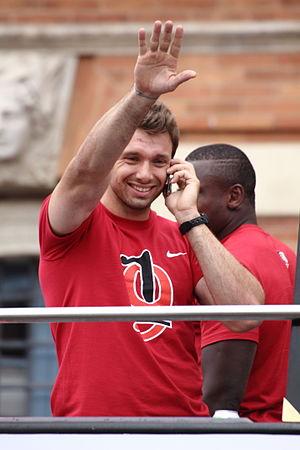
Vincent Clerc
Vincent Clerc, né le 7 mai 1981 à Échirolles, est un joueur de rugby à XV et à sept international français. Il dispute l'essentiel de sa carrière au poste d'ailier au sein de l'effectif du Stade toulousain après avoir quitté en 2002 le FC Grenoble. De 2016 à 2018, il joue avec le Rugby club toulonnais.